Conexant

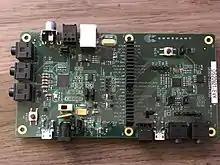
Conexant CX20921 2-Mic Development Kit for Amazon AVS

AudioSmart was a line of analog-to-digital converters (AD Converter), codecs, USB digital signal processor (DSP) codecs, voice/speech processors, and software that improved how audio signals are processed for electronic audio equipment.